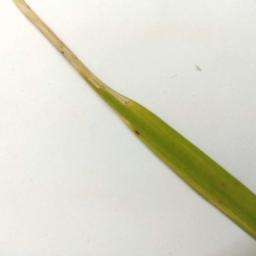
Label: Rice___Brown_Spot